Immaculate Conception Cathedral, Concepción

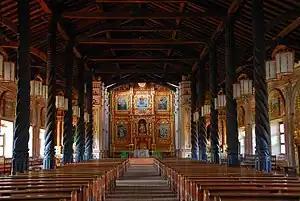
Interior view

The Immaculate Conception Cathedral Also Concepción Cathedral Is the name that receives a religious building affiliated with the Catholic Church that is located in the city of Concepción in Santa Cruz Department, Bolivia.